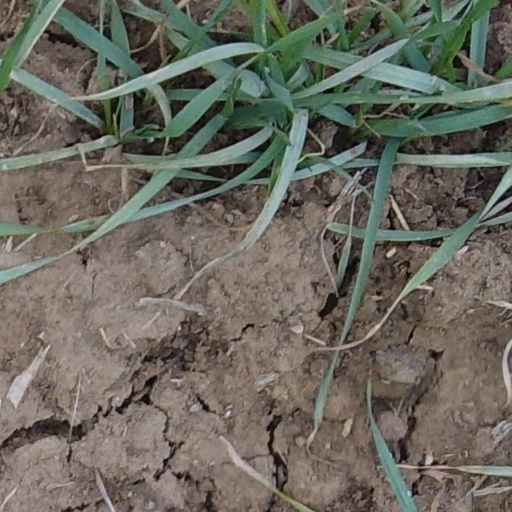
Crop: wheat